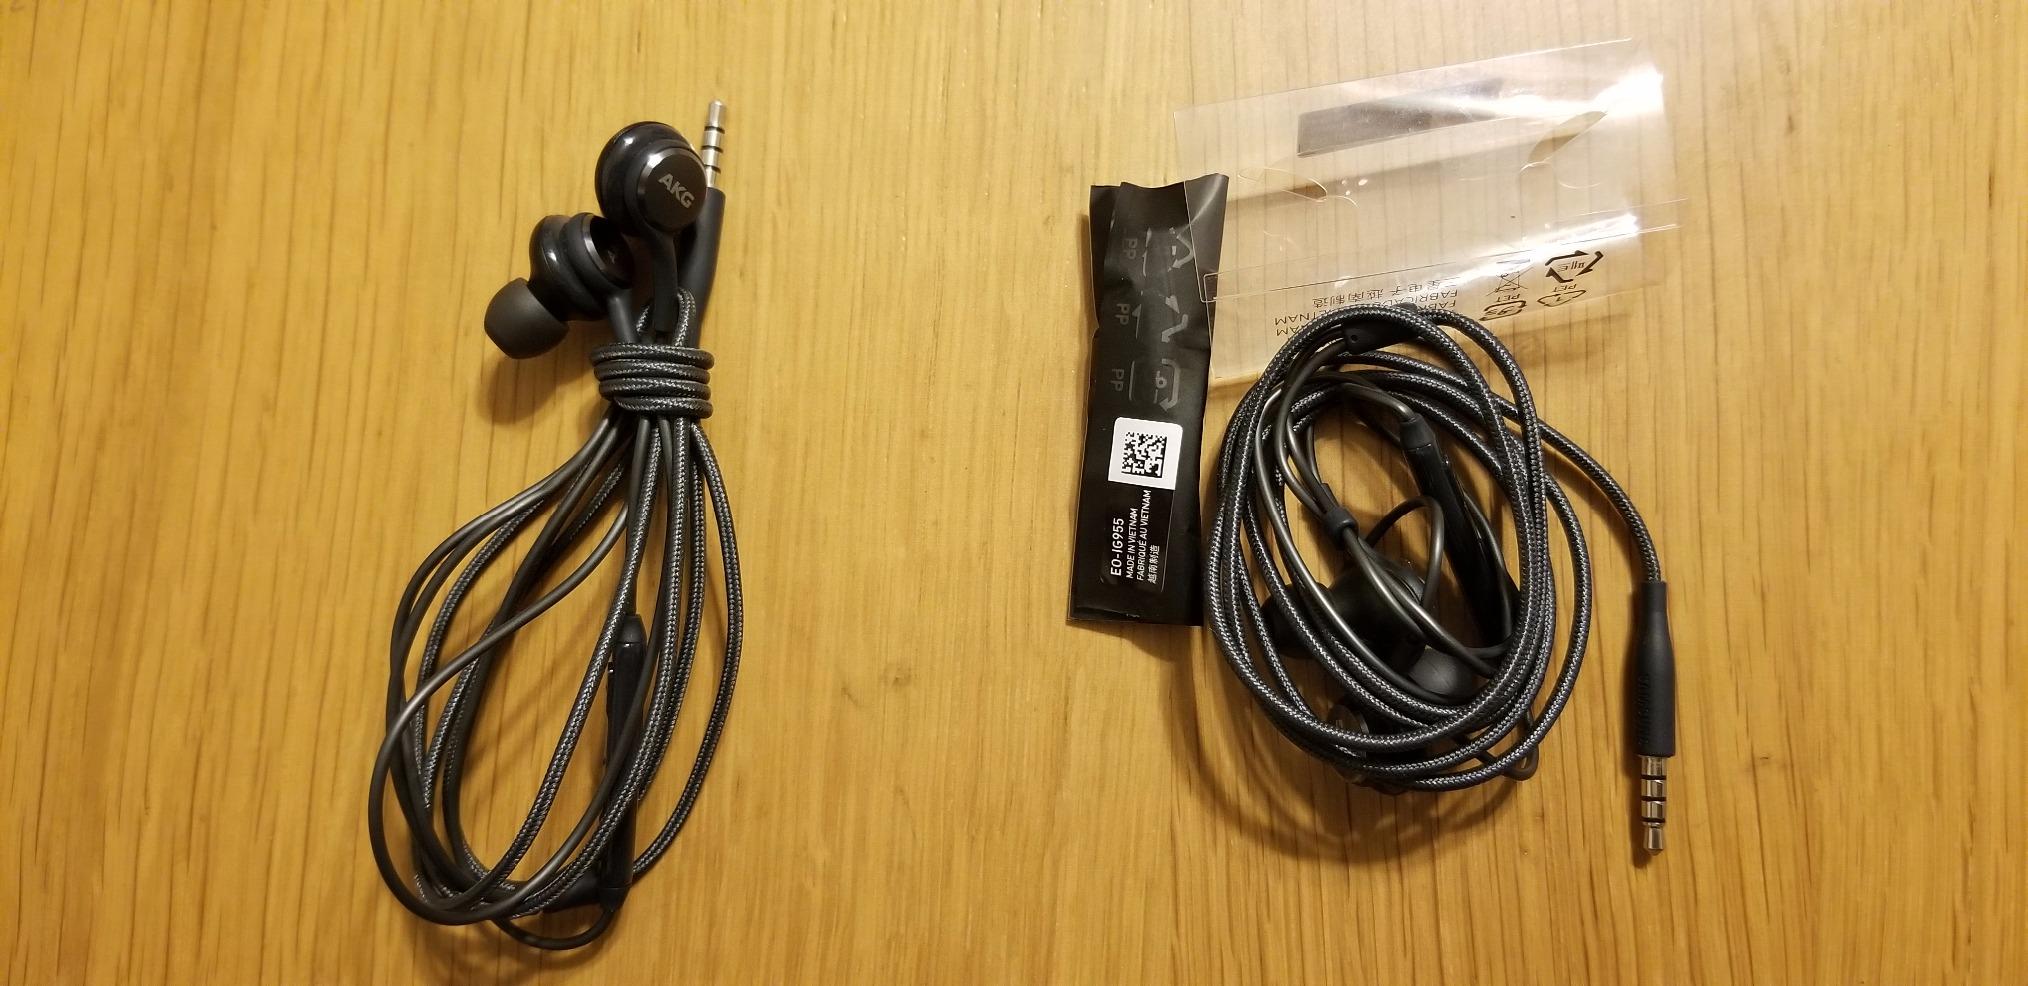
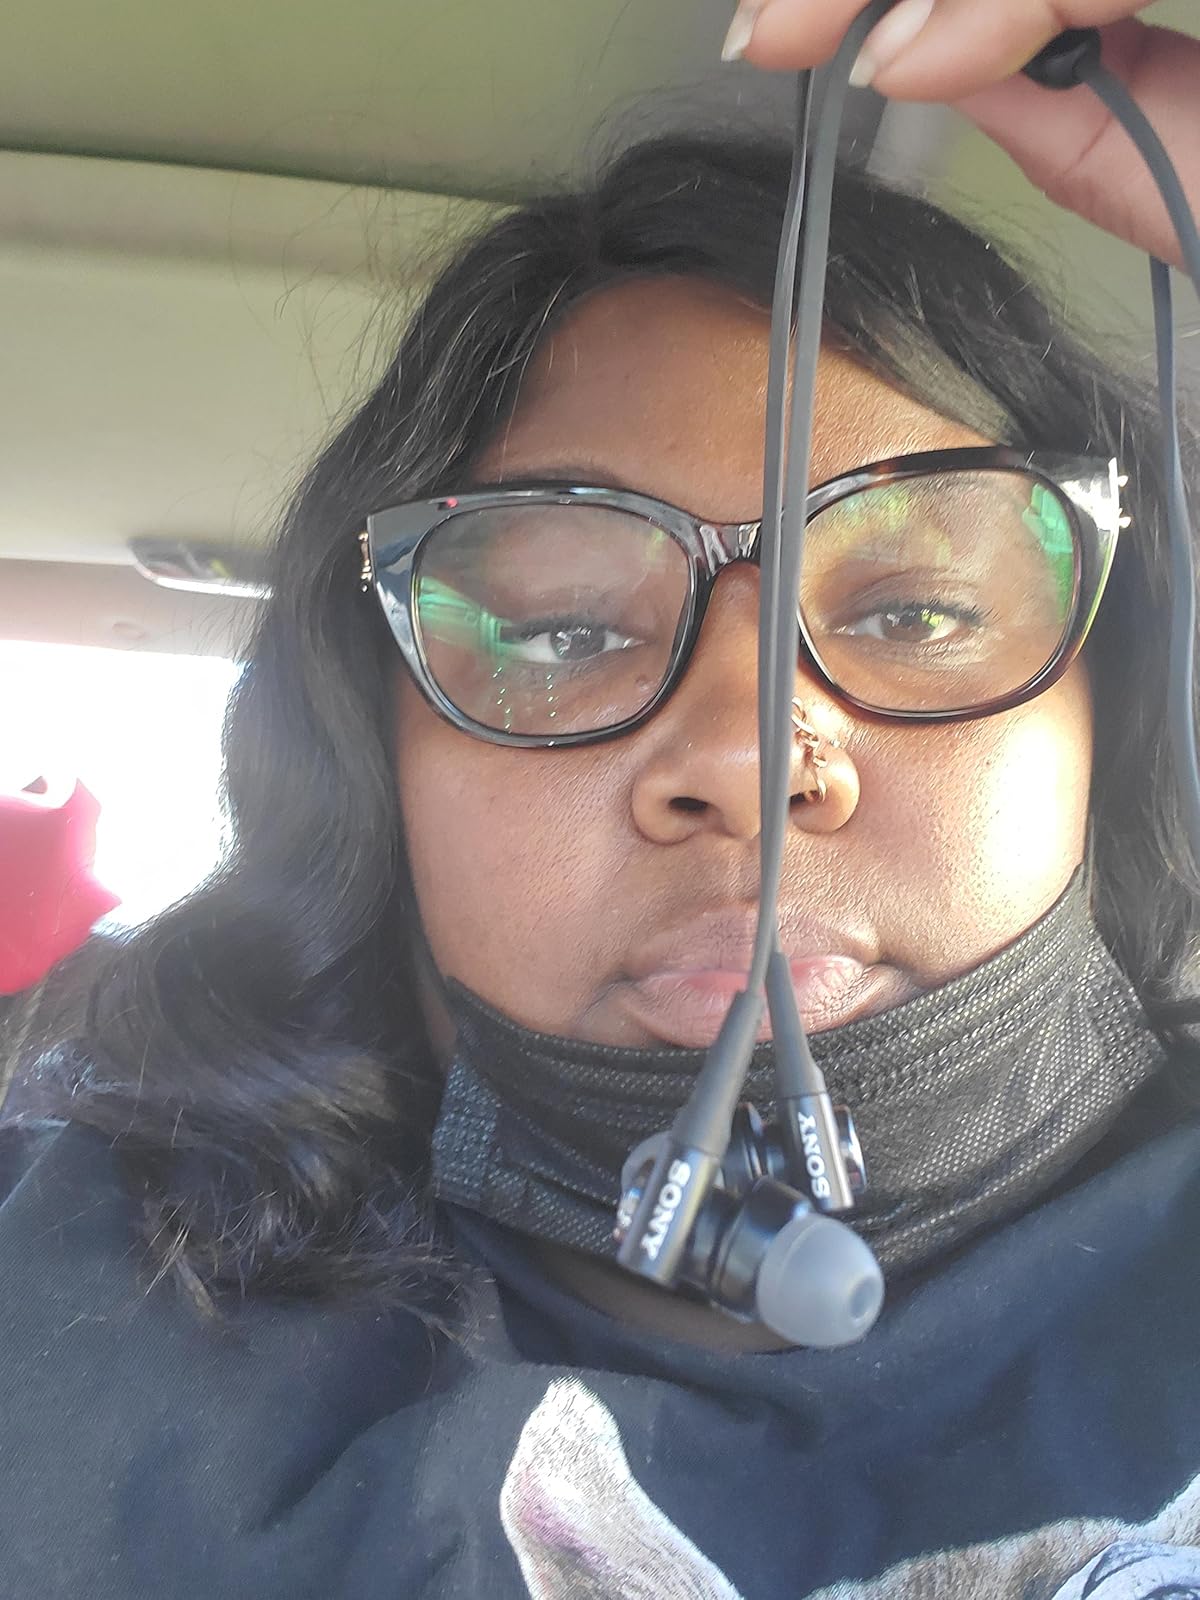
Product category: headphones
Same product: no